Bridgeport, California

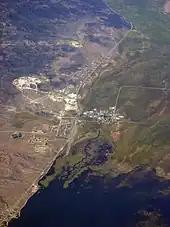
Bridgeport, Bridgeport Reservoir, and Bryant Field airport

Bridgeport is in northwestern Mono County and lies at an elevation of in the middle of the Bridgeport Valley. The valley is ringed by mountains with the Sierra Nevada to the west, the Sweetwater Mountains to the north, and the Bodie Hills to the east.